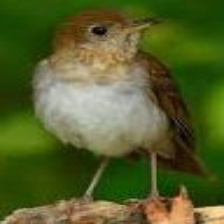
Species: VEERY
Scientific name: CATHARUS FUSCESCENS